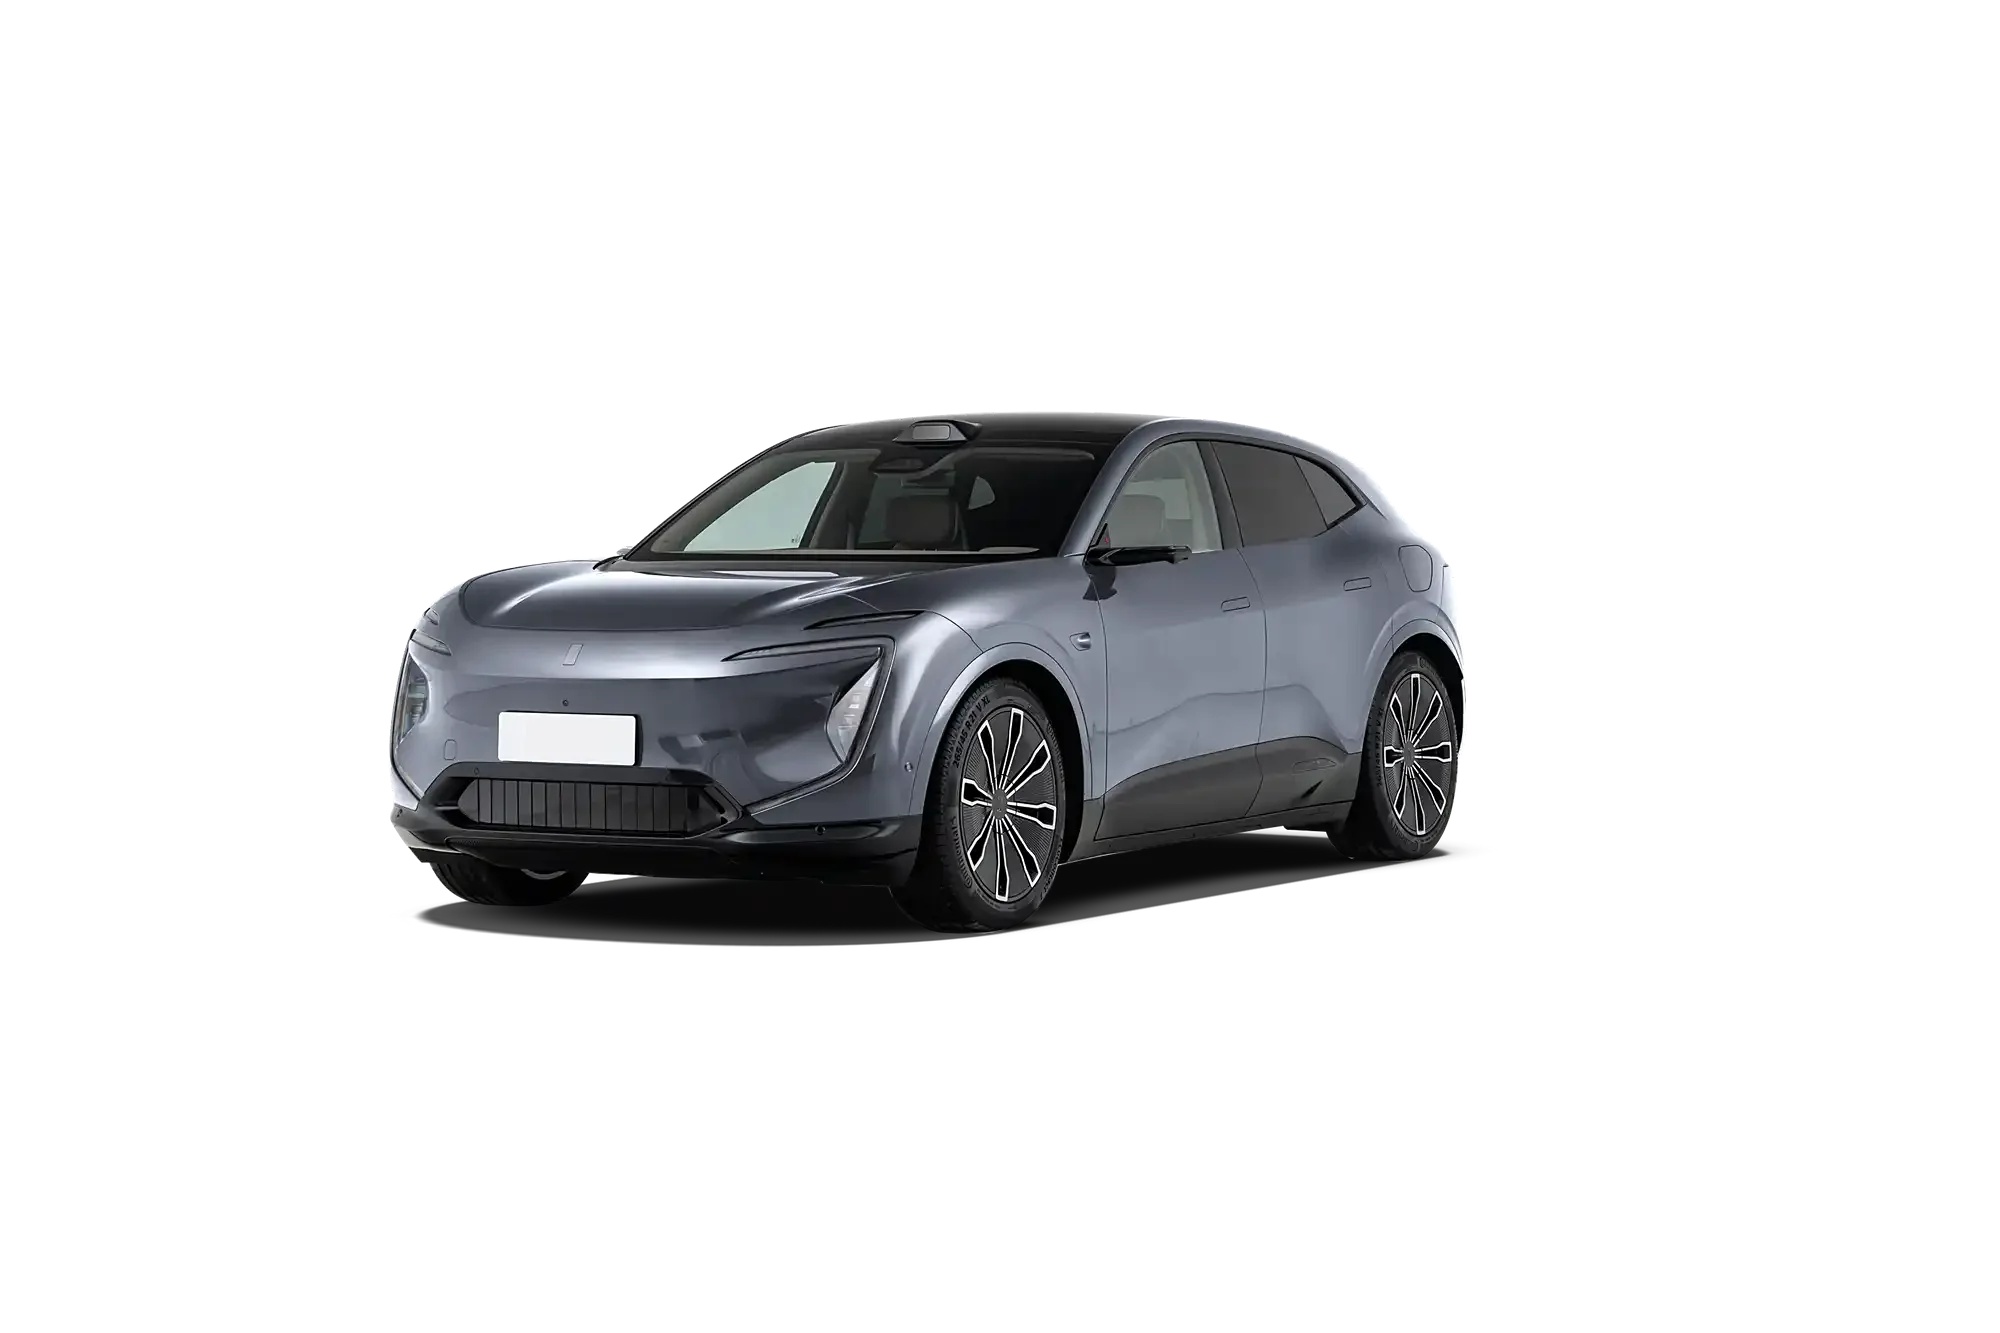
AVATR 07
Specification Details Model Avatr 07 Body Type Mid-size SUV Powertrain Pure Electric / Extended Range Battery Capacity 82.16 kWh (Pure Electric), 39.05 kWh (Extended Range) Range (CLTC) 650 km (2WD), 610 km (4WD) - Pure Electric; 1400 km (2WD), 1200 km (4WD) - Extended Range Charging Platform 800V High-Voltage Fast Charging Intelligent Driving Huawei ADS 3.0 Front Screen 35.4-inch 4K Panoramic Screen Center Screen 15.6-inch 2K Smart Control Screen Rear Screens Dual 6.7-inch High-Definition Screens Sound System British Sound System Acceleration (0-100 km/h) 4.3 seconds Drive Type 2WD / 4WD Dimensions 5000 mm x 1970 mm x 1600 mm Wheelbase 3000 mm Suspension Intelligent Air Suspension Infotainment System Huawei Smart Cockpit Keyless Entry Yes Seats Luxury Leather ADAS Level Level 3+
Brand: AVATR
Category: Vehicles & Parts > Vehicles